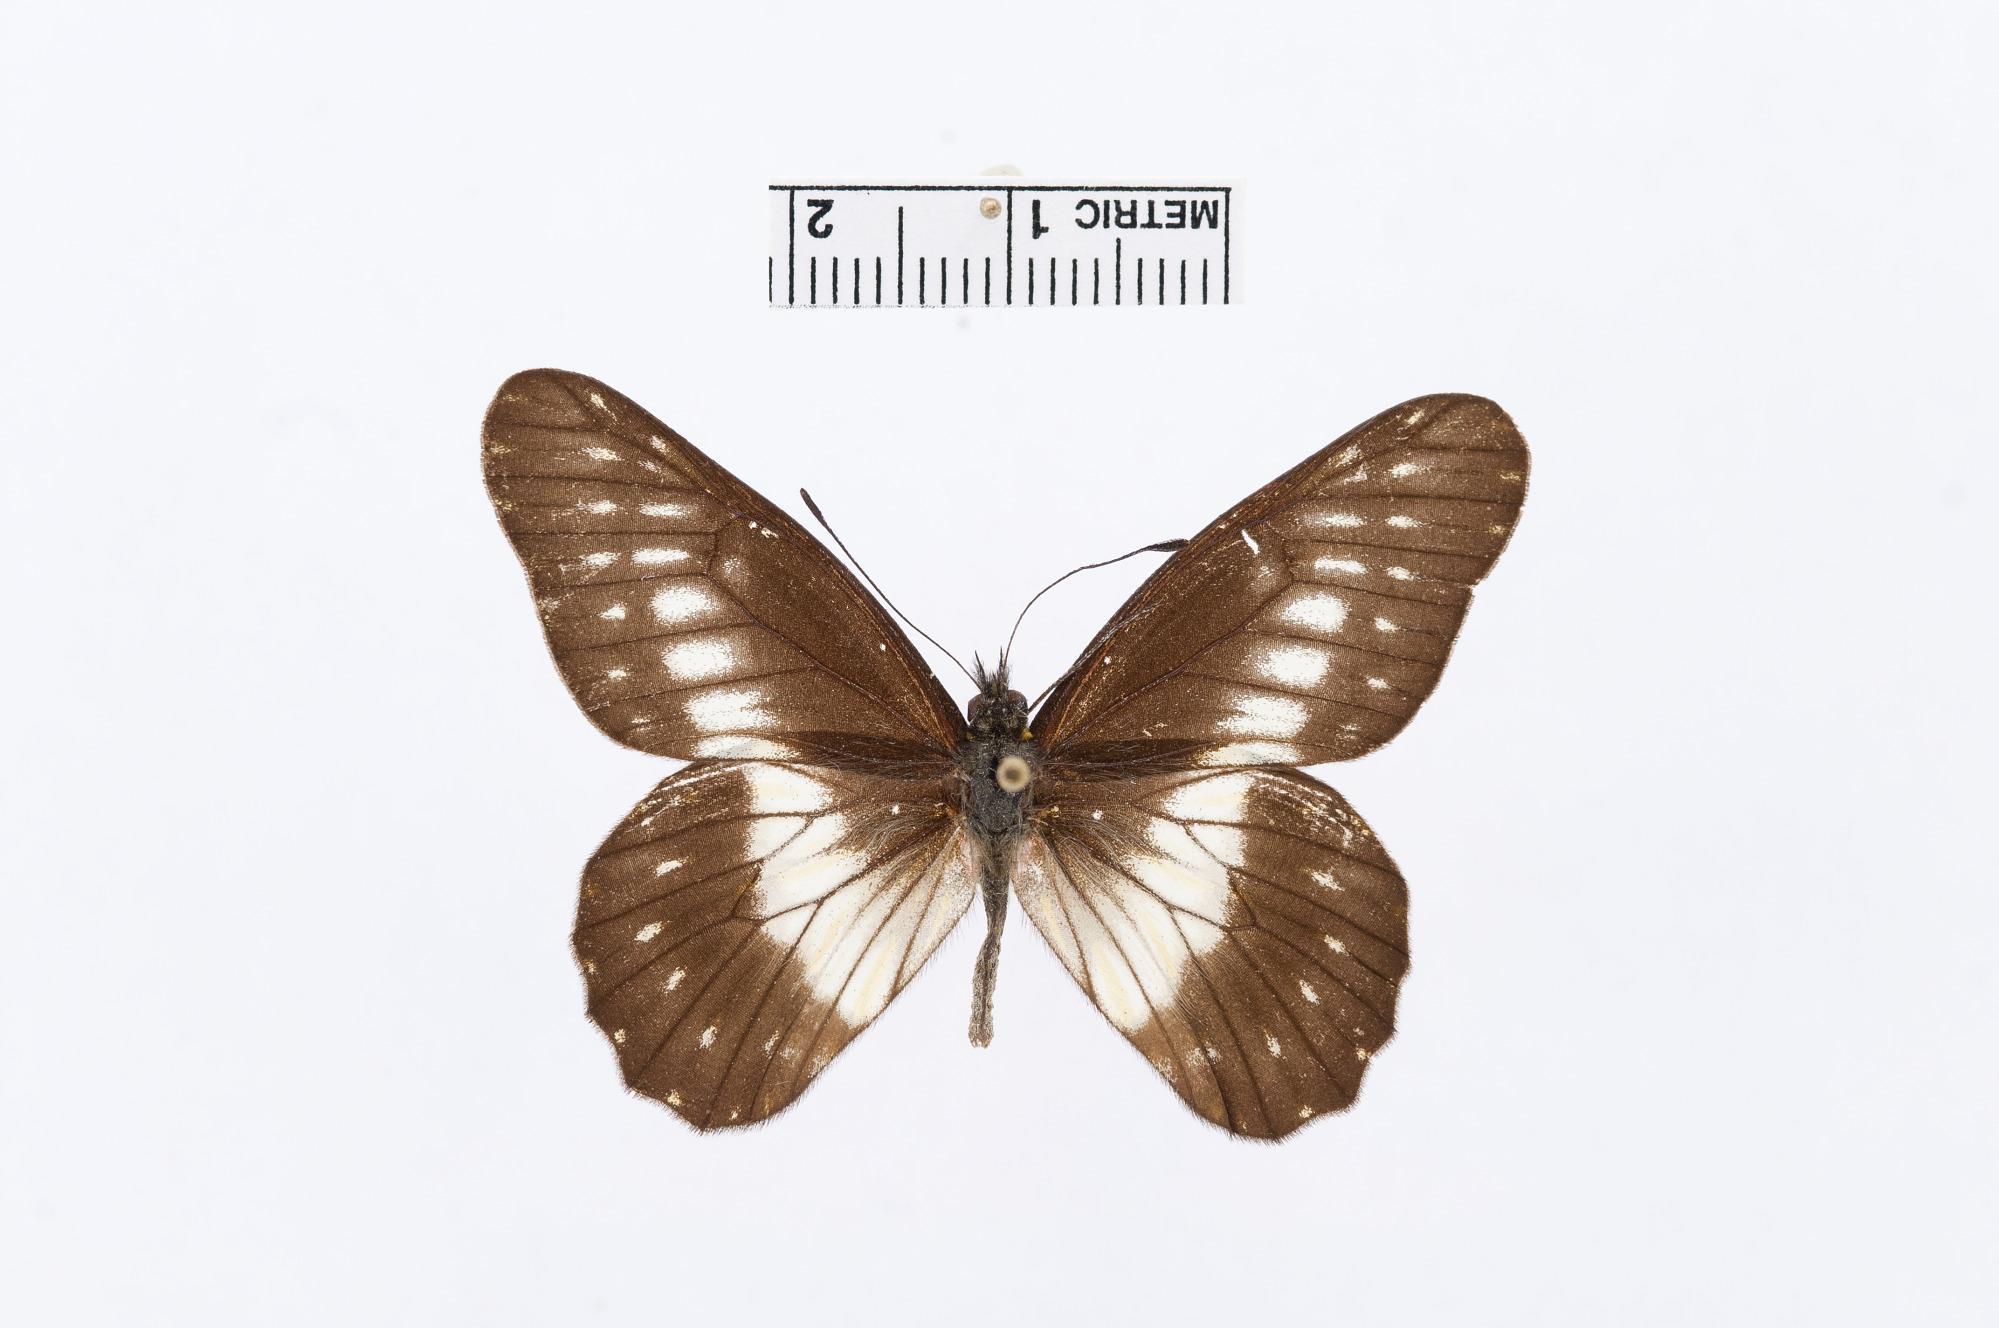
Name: Catasticta flisa flisoides
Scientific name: Catasticta flisa flisoides Eitschberger & Racheli, 1998
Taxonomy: Animalia, Arthropoda, Insecta, Lepidoptera, Pieridae, Pierinae
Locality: Pichind‚, Valle del Cauca, Colombia
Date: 9 Jun 1974